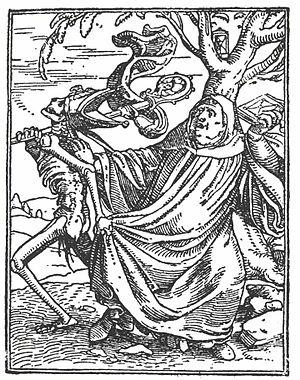
Hans Lützelburger, également connu sous le nom de Hans Franck, né vers 1495 et mort en juin 1526, est un graveur sur bois allemand de la Renaissance. Il est en particulier connu pour avoir retranscrit dans le bois les gravures dessinées par Hans Holbein le Jeune, et en particulier sa série des danses macabres.